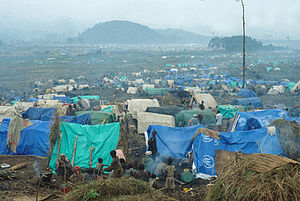
Flygtningelejr
Flygtningelejr i Rwanda.
En flygtningelejr er en midlertidig lejr, der tager imod flygtninge.